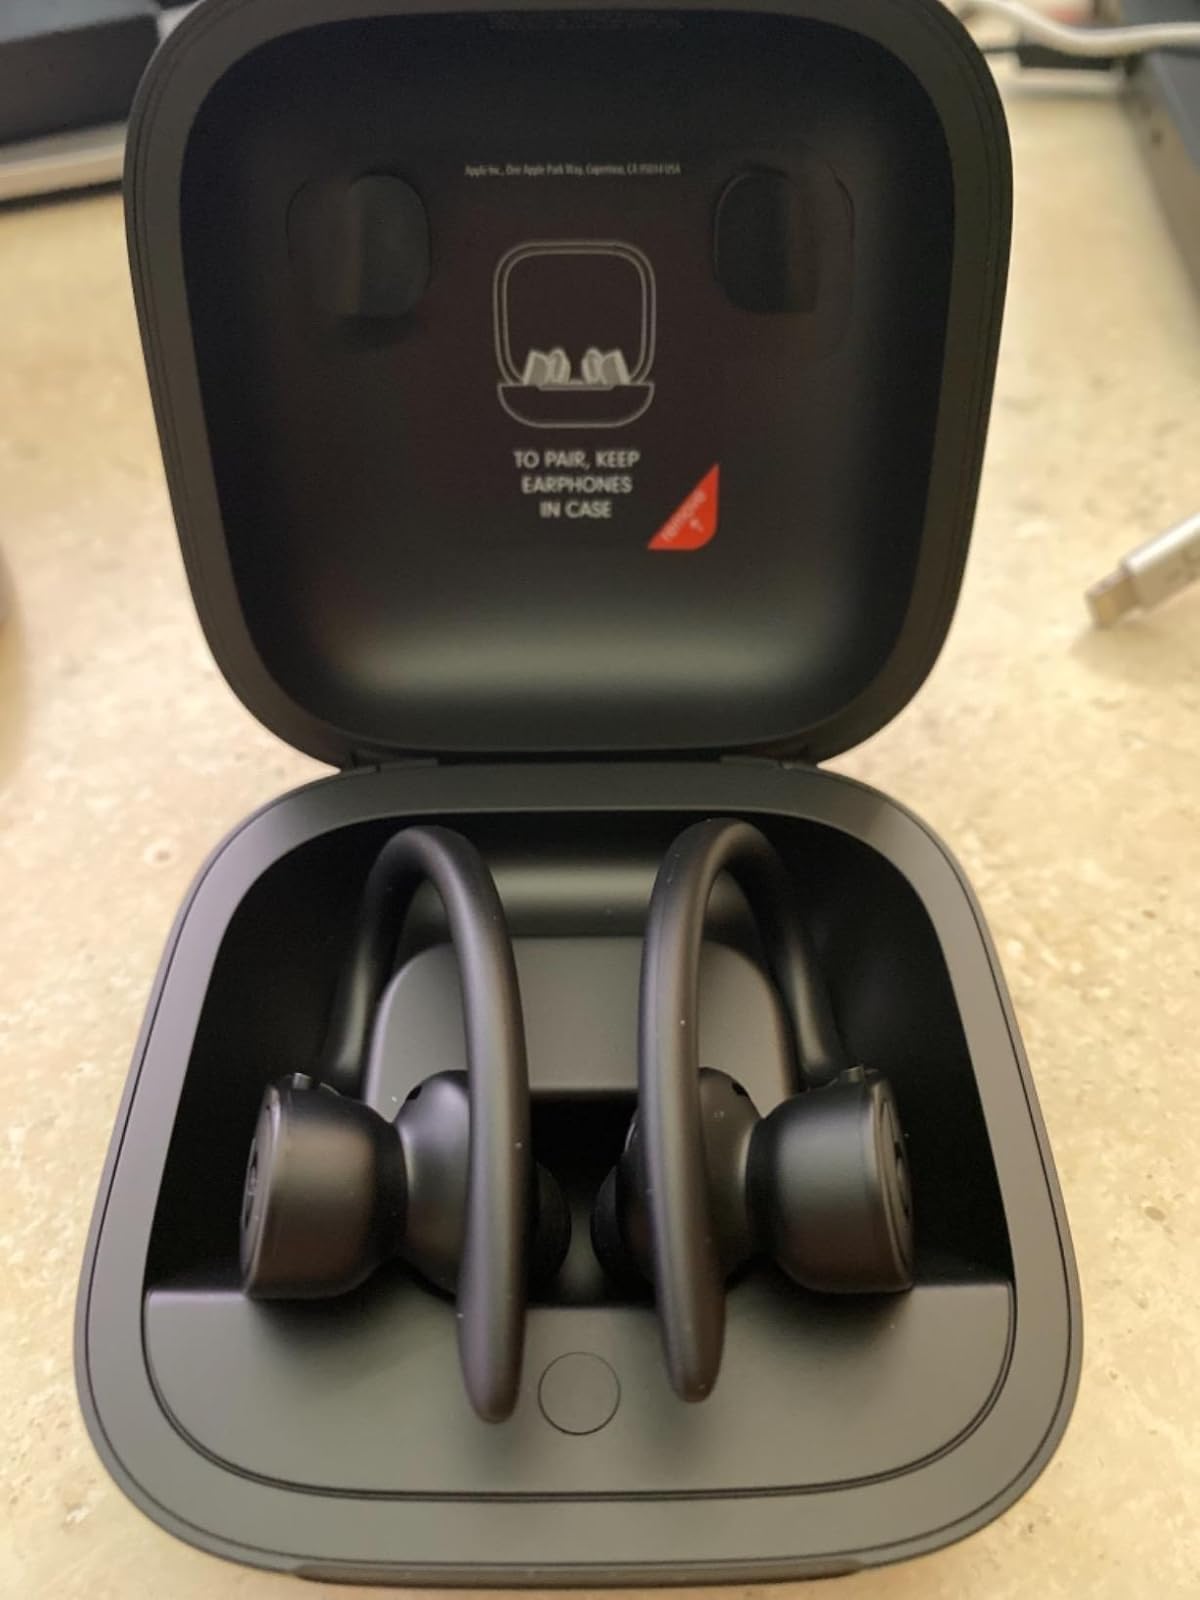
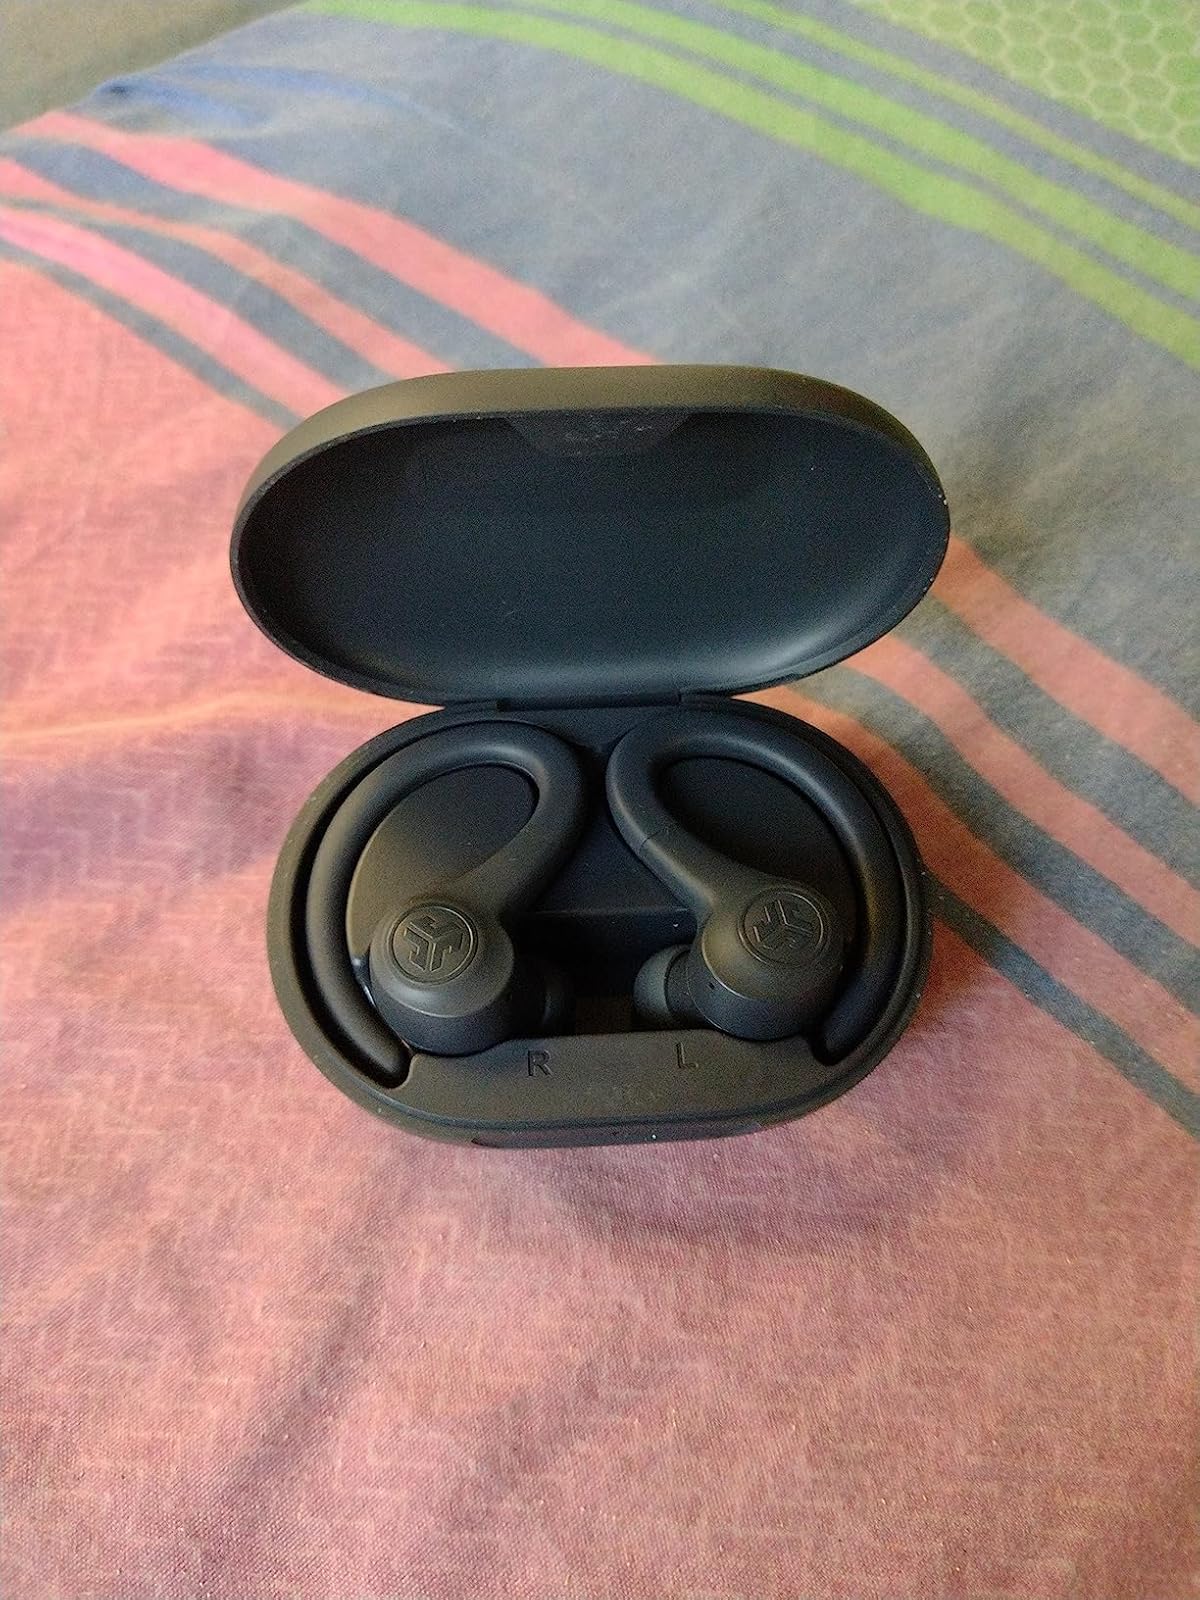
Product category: earbuds
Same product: no